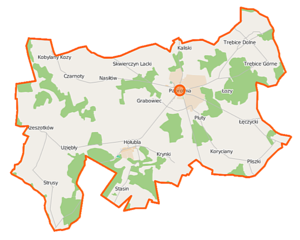
Paprotnia est une gmina rurale de la powiat de Siedlce, dans la Voïvodie de Mazovie, dans le centre-est de la Pologne.